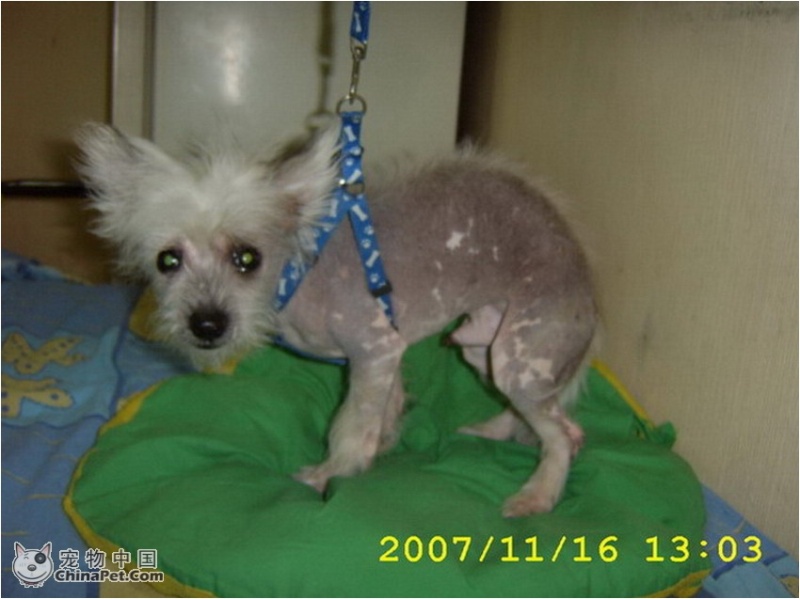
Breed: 234-n000093-Chinese_Crested_Dog